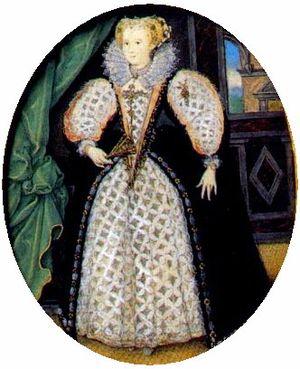
Penelope Rich, née en 1563 et morte en 1607, est une comtesse.